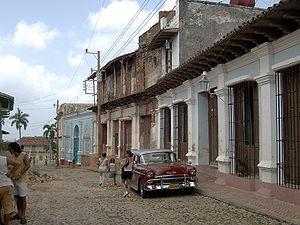
Chevrolet 1955 dans une ruelle de Trinidad, Cuba.